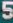
Number: 5